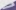
Number: 7